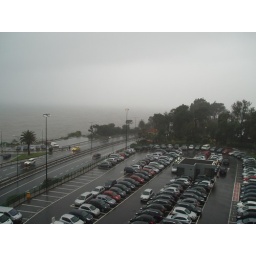
Flight home delayed by 5 hours due to fog so spent the time walking in and out of airport.